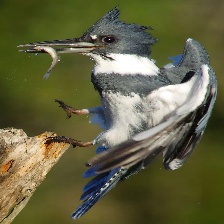
Species: BELTED KINGFISHER
Scientific name: MEGACERYLE ALCYON